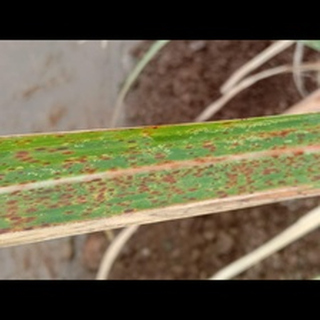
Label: sugarcane_rust